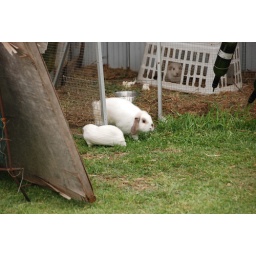
Stevie (free range guinea pig) thought Taylor was a gorgeous female guinea pig.Taylor was just having fun running around the yard!